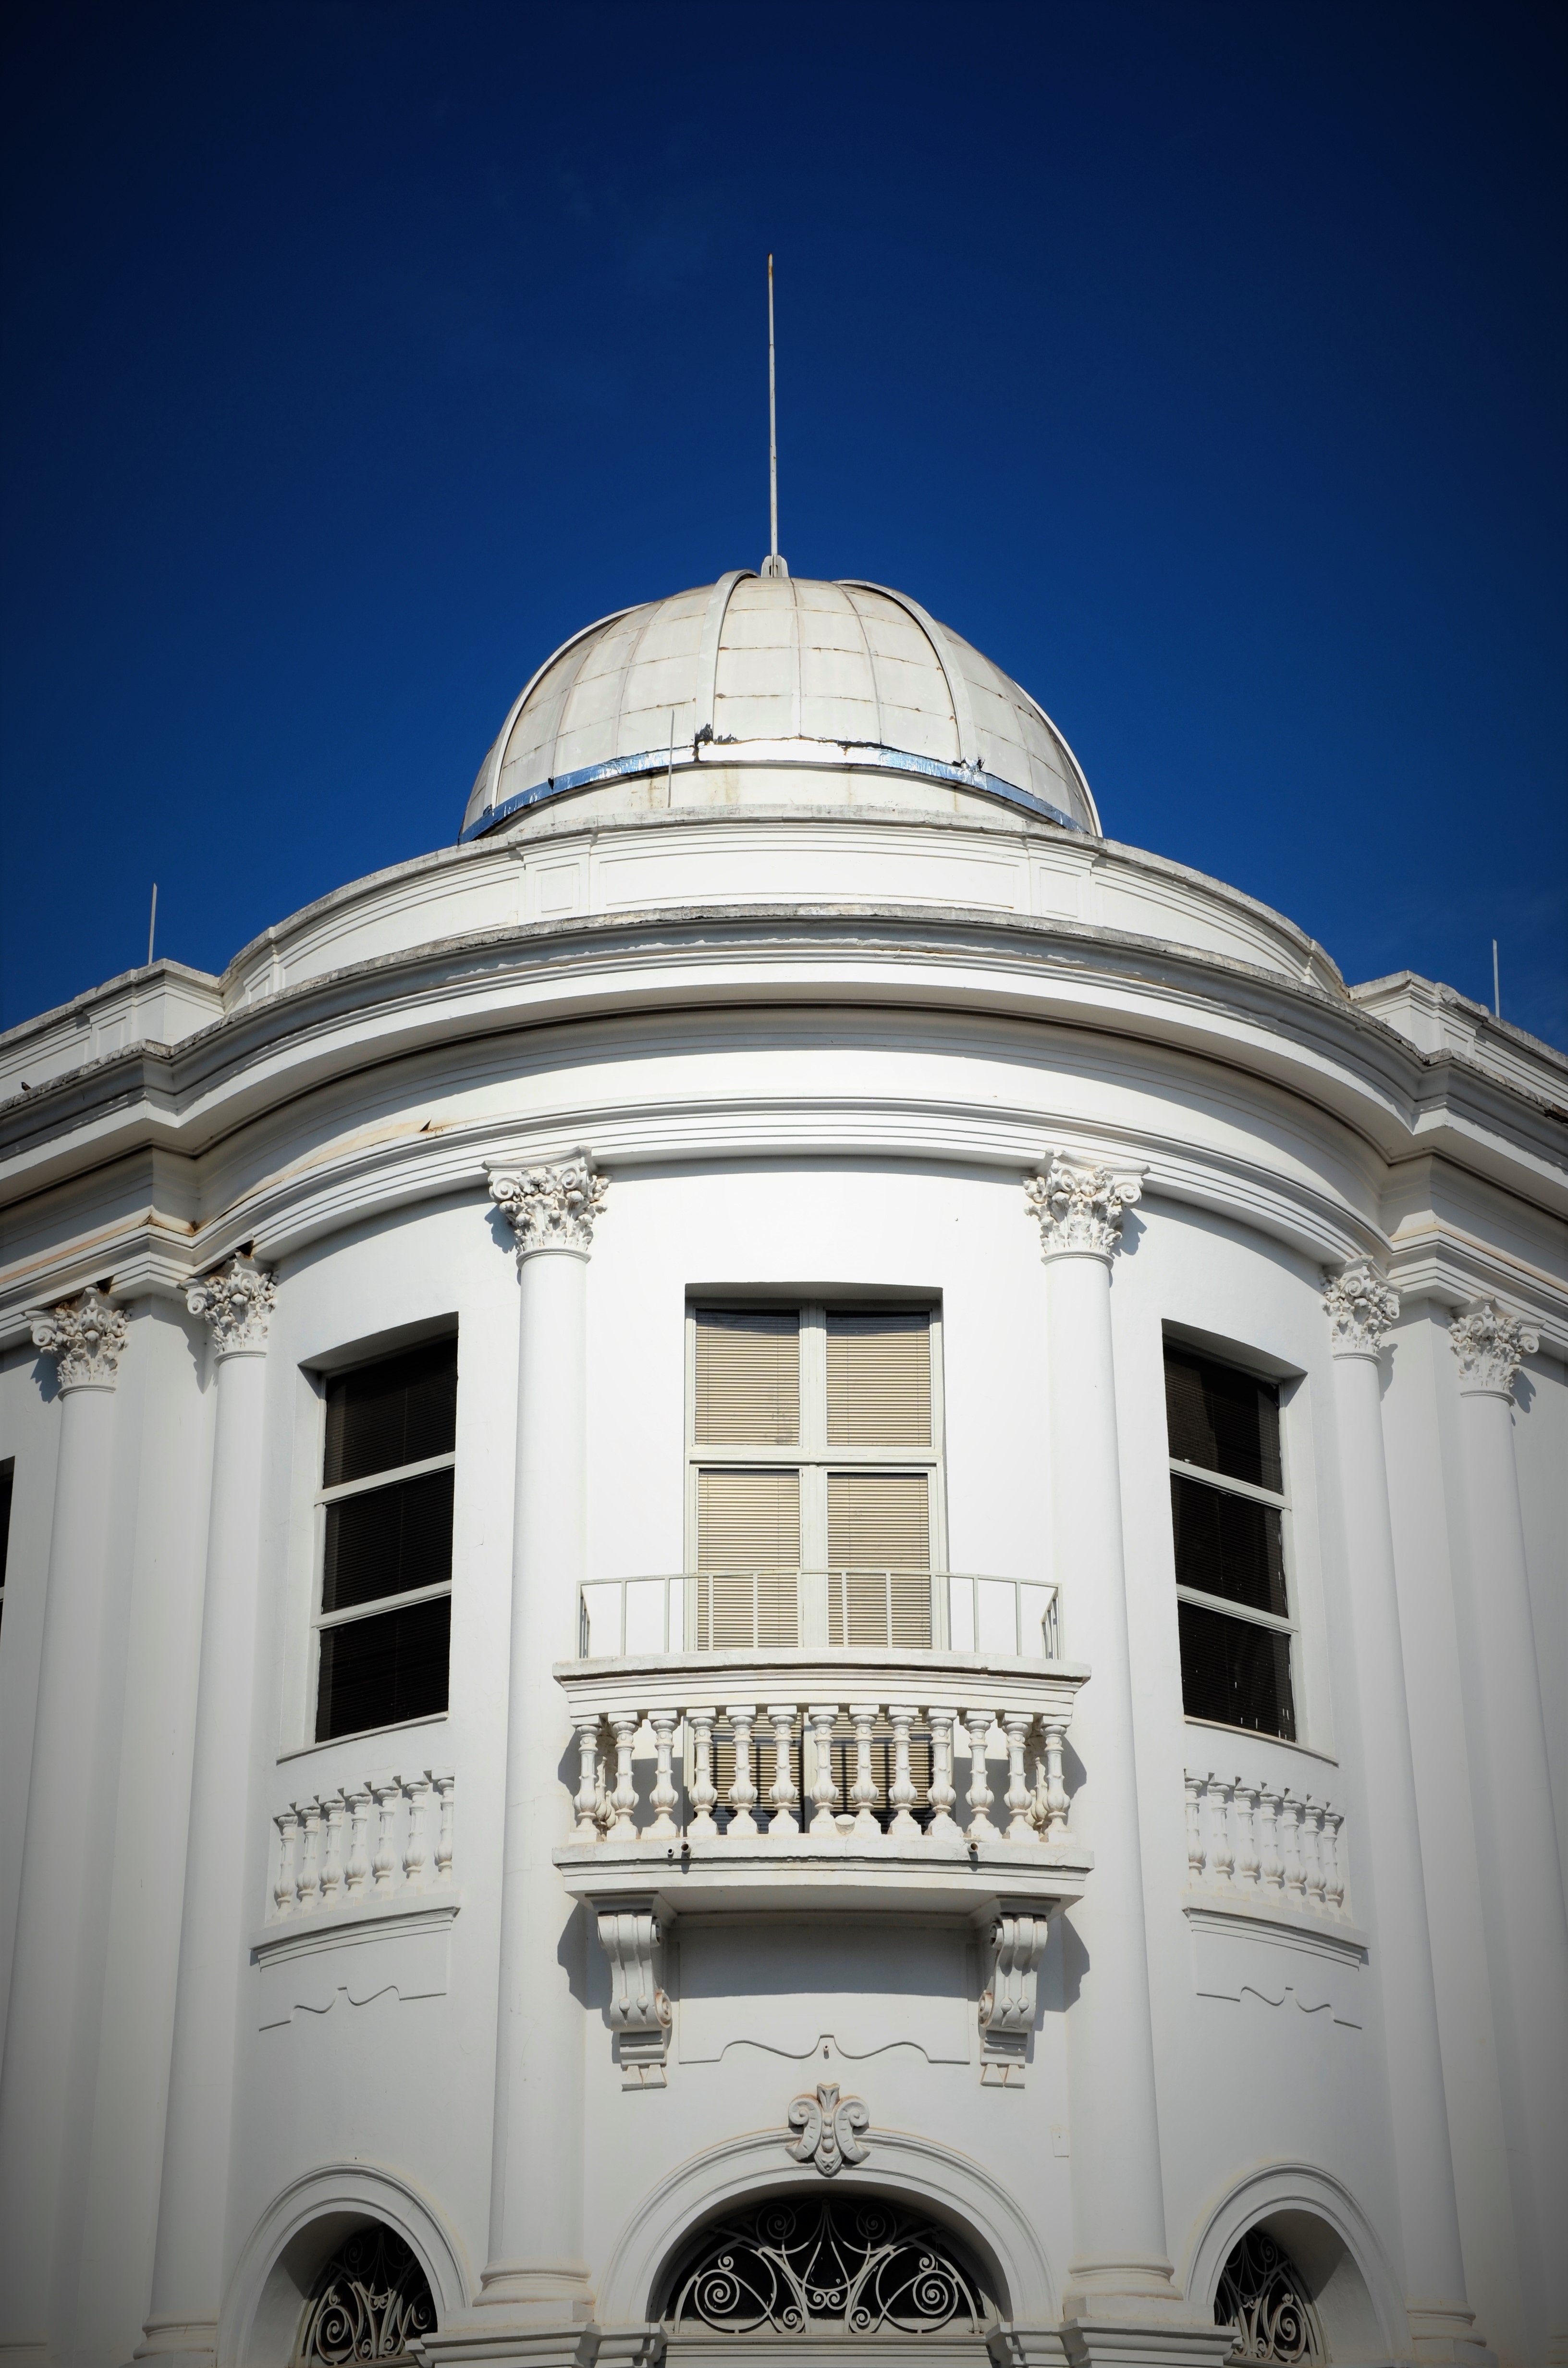
architecture, white, window, building, old, monument, balcony, landmark, facade, church, place of worship, back, synagogue, classic, dome